Garlède-Mondebat

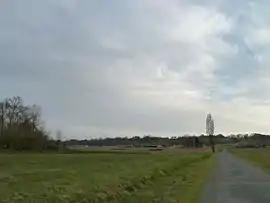
The surrounding countryside

Garlède-Mondebat is a commune in the Pyrénées-Atlantiques department in south-western France.